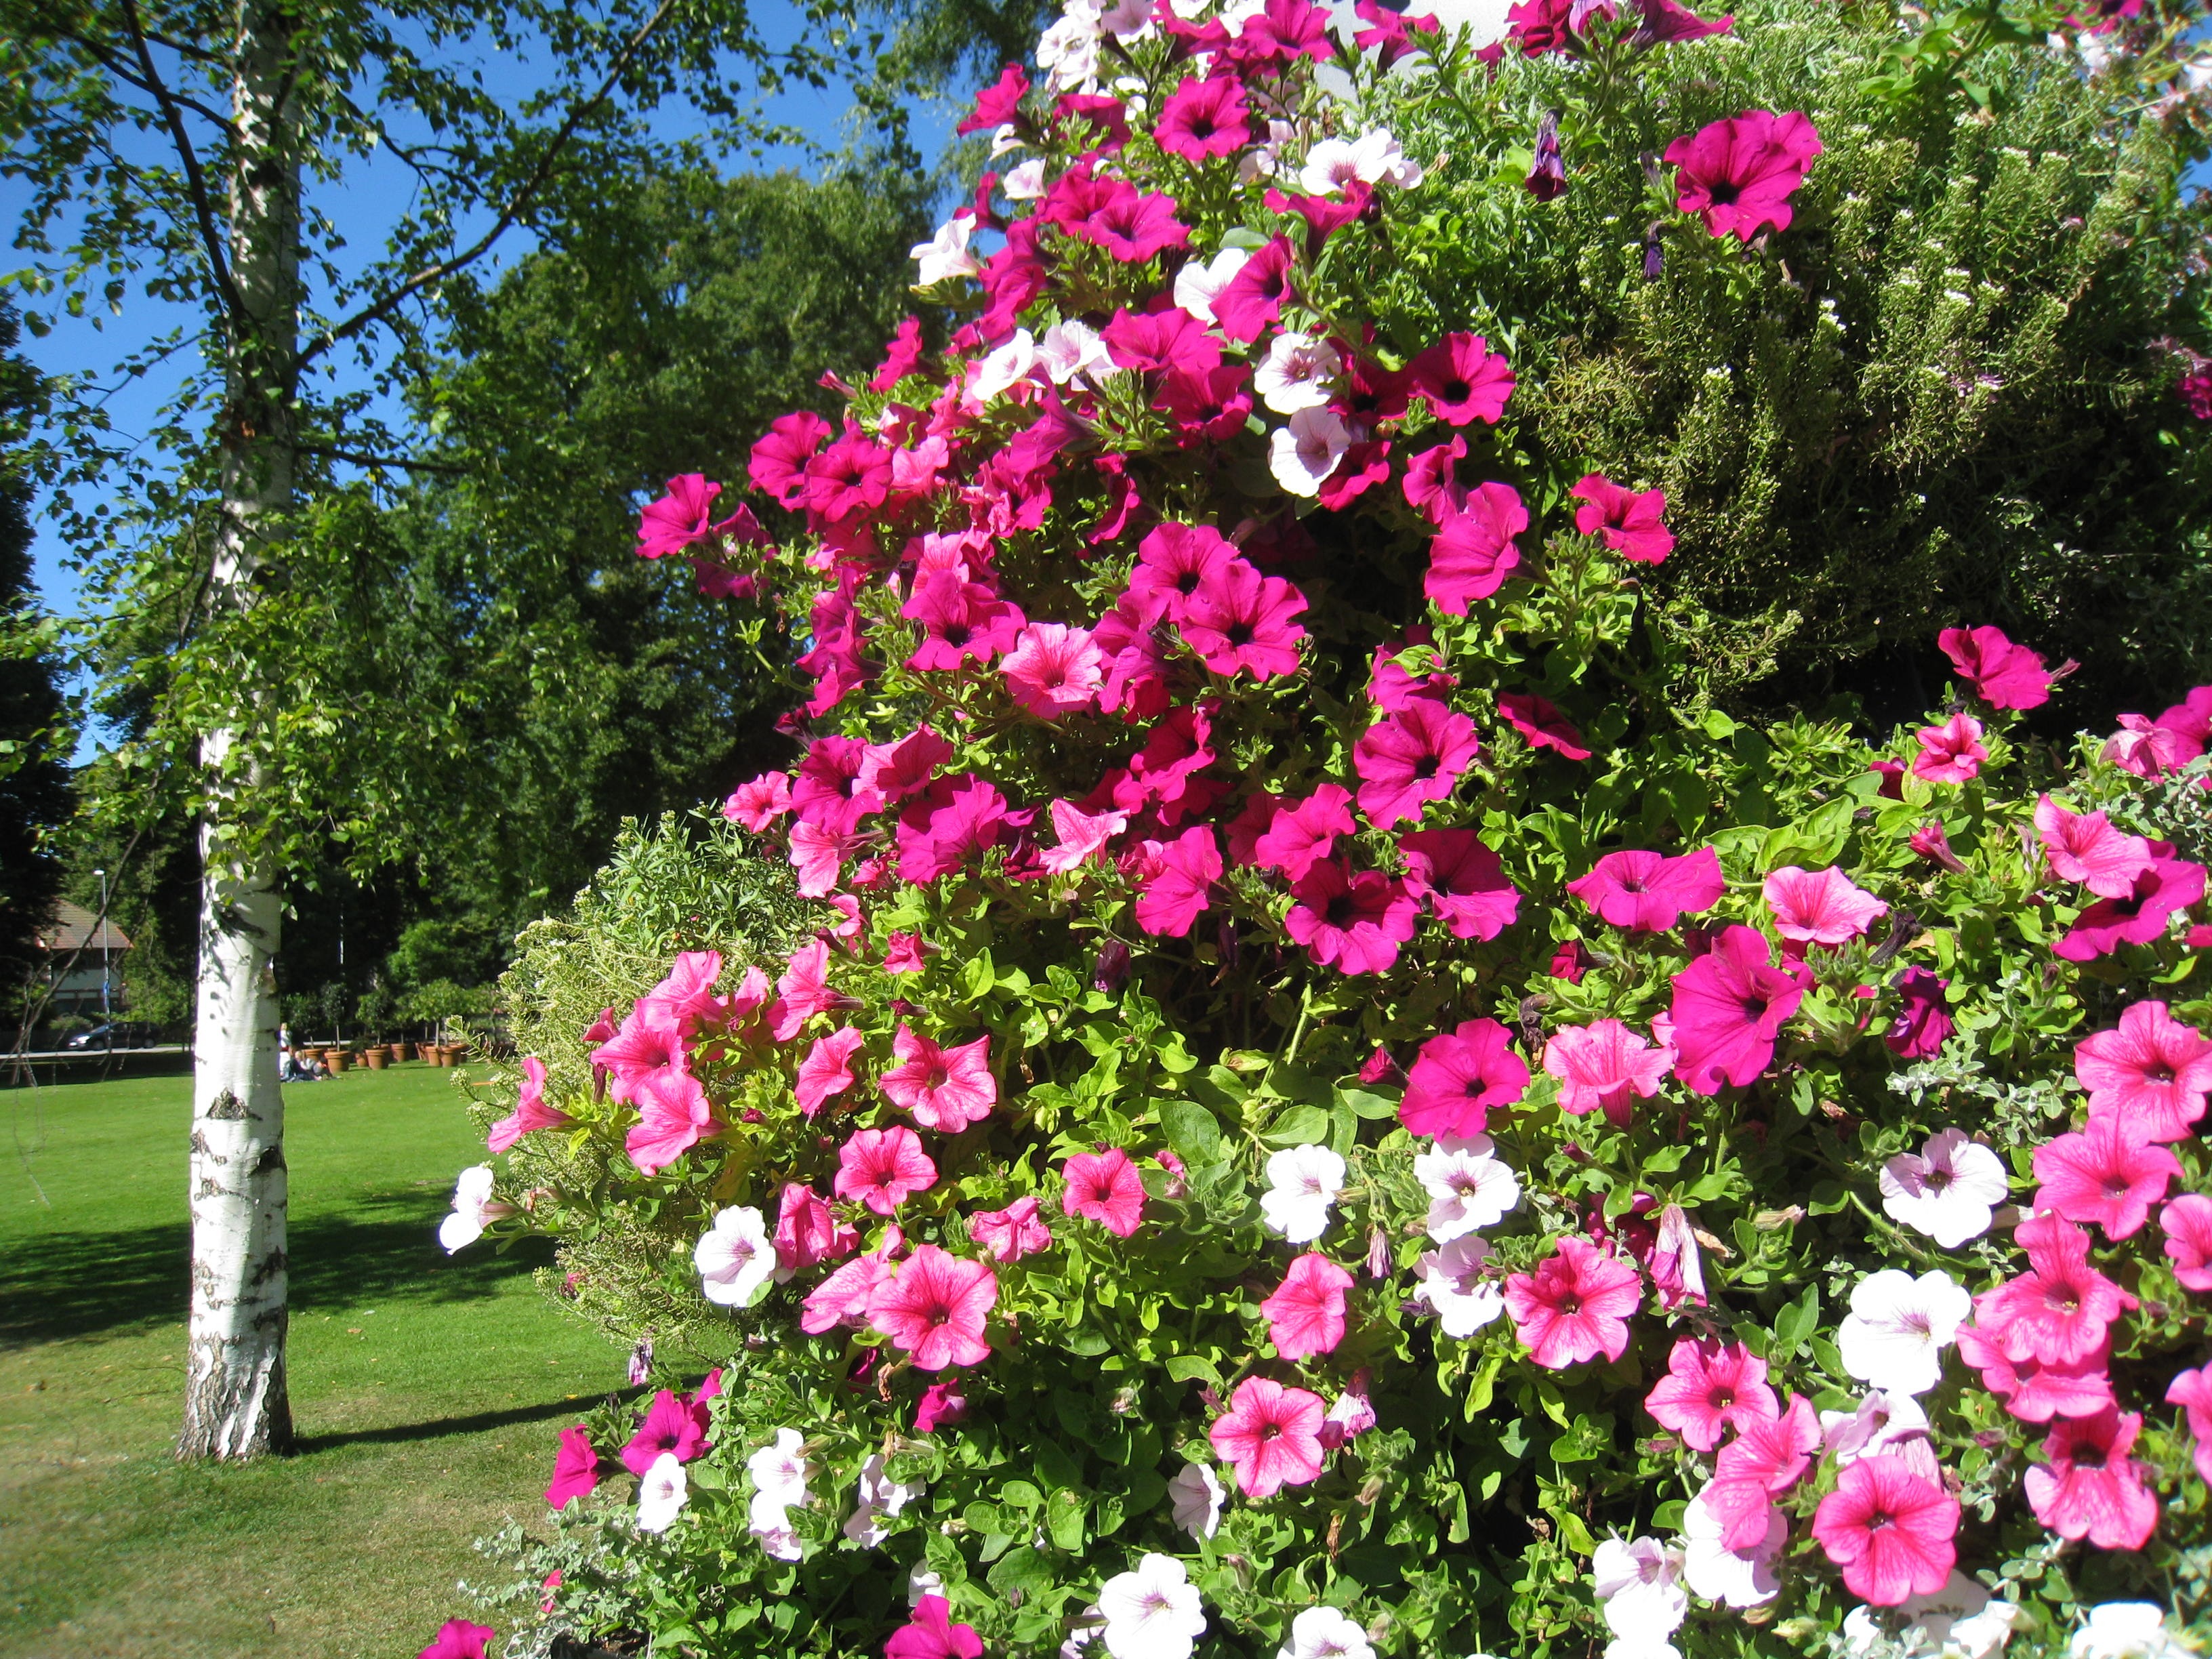
tree, grass, plant, flower, summer, spring, park, garden, pink, flora, flowers, arrangement, colors, shrub, botanical garden, petunia, sky blue, flowering plant, rose family, annual plant, rosa wichuraiana